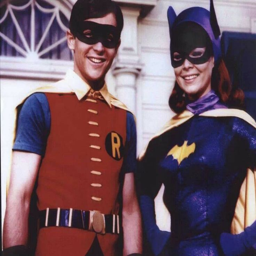
actor as comic book character and actor as film character from the 1960s classic television series .